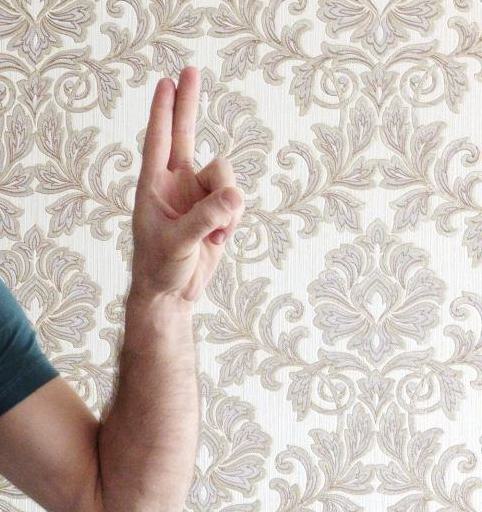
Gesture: two_up